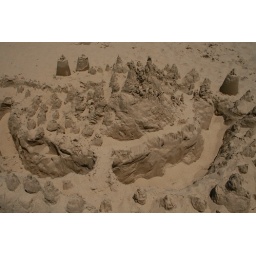
Sand sculptures at a sand sculpture building competition at the beach in Grand Haven.